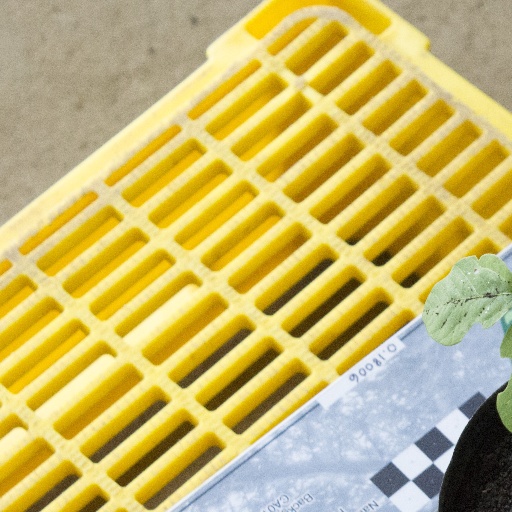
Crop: soybean